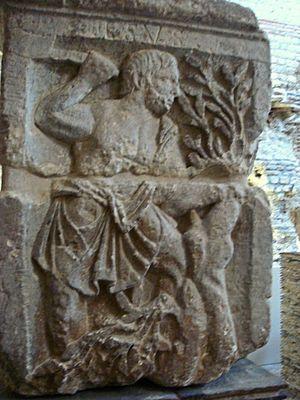
Le pilier des Nautes est une colonne monumentale gallo-romaine érigée en l'honneur de Jupiter par les Nautes de Lutèce au Iᵉʳ siècle, sous le règne de l'empereur Tibère. Le pilier des Nautes a été découvert au XVIIIᵉ siècle dans le sous-sol de la cathédrale Notre-Dame de Paris, et est exposé dans la salle du frigidarium des thermes de Cluny.